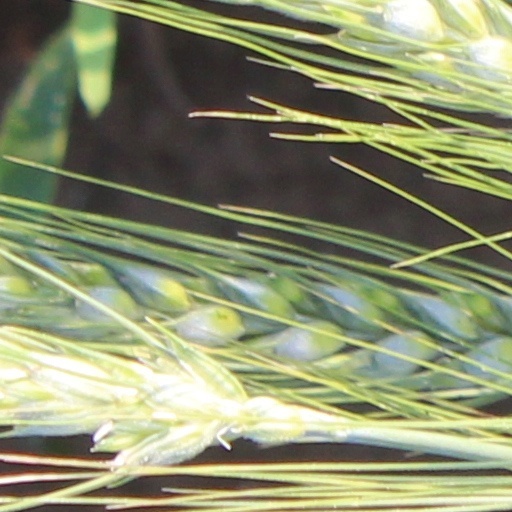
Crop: wheat